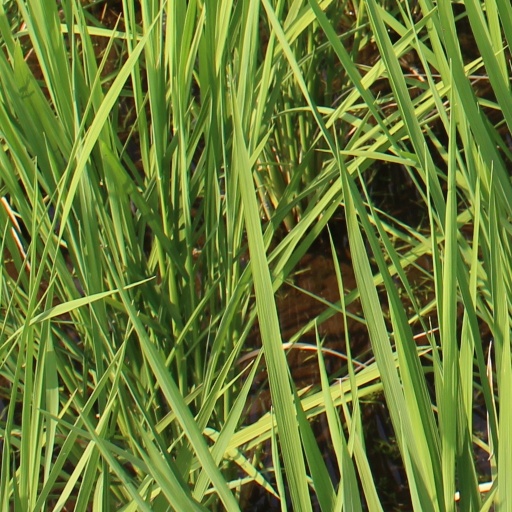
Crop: rice